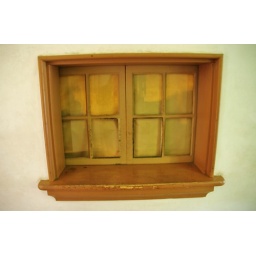
Mysterious low window in the wall